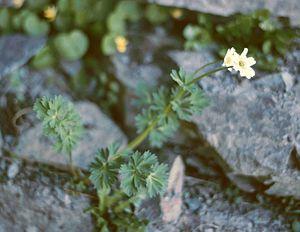
Cette liste de Tracheophyta de Bosnie-Herzégovine, ainsi que d’espèces introduites est un aperçu incomplet d’espèces de mousses, de fougères, de gymnospermes et d’angiospermes citées dans la littérature disponible en langues bosniaque, croate, serbe et serbo-croate. Cet aperçu n’inclue pas des espèces cultivées ni celles occasionnellement introduites.